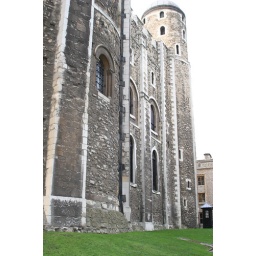
Stone wall near the bloody tower